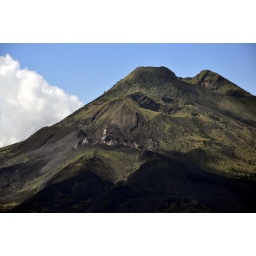
Volcano overnighted by the sun and clouds flying beyond it.